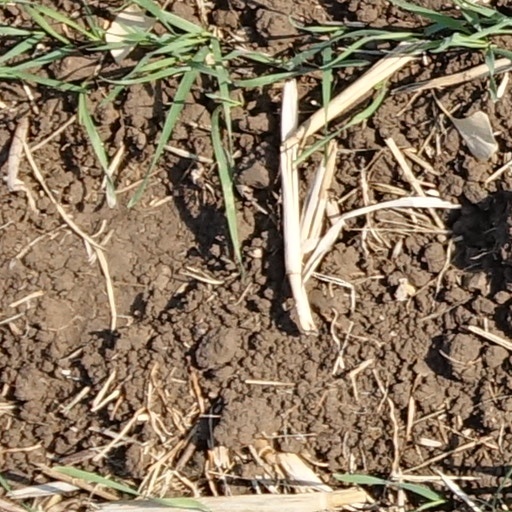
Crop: wheat